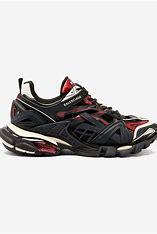
Brand: Balenciaga
Model: Track 2